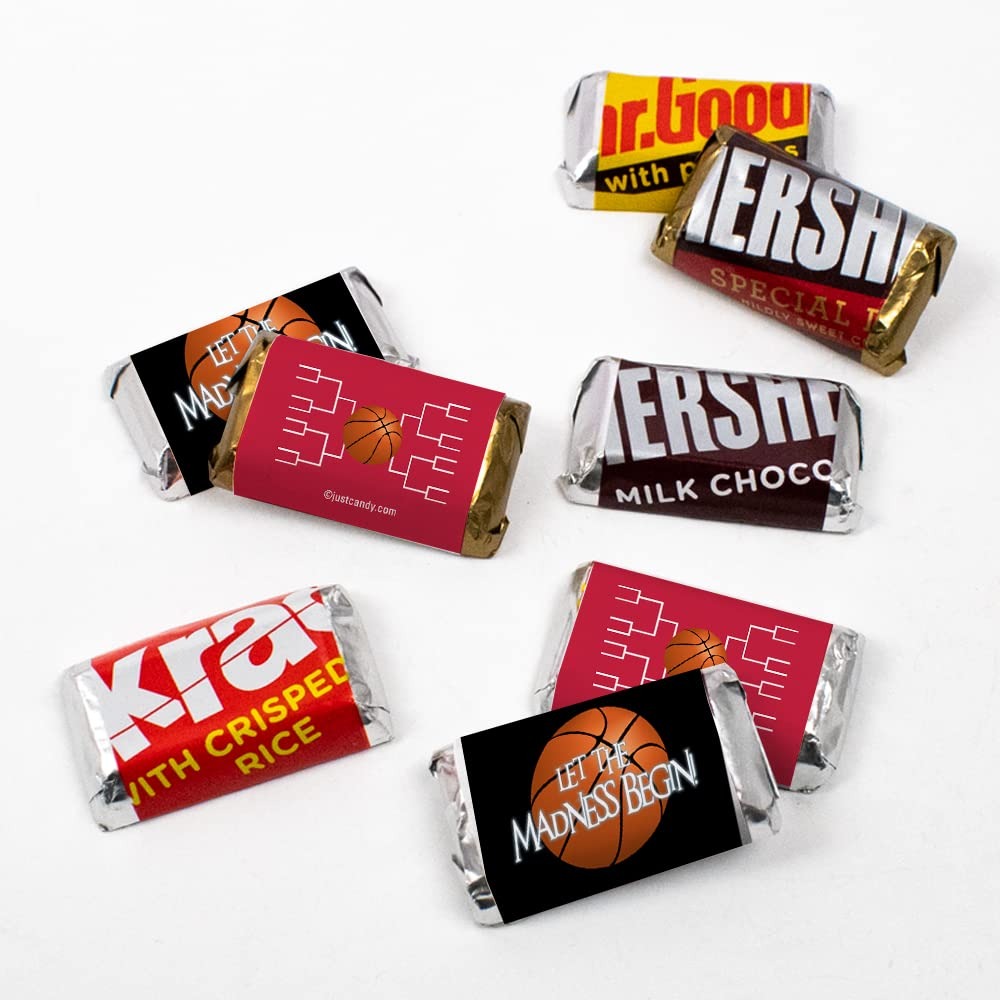
Item Name: 108ct Basketball Party Favors Chocolate Miniatures Let the Madness Begin (108 Count) - Red - Candy Included
Bullet Point 1: Includes Pre Assembled Candy In Custom Wrapper: Includes Approx. 54 Pieces Per Pound, Completely Assembled Mixed Assortment Chocolate Bars. Label Dimensions: 1 3/4" X 1" X 3/8". The Candy Wrapper Is Left On Inside Of The Sealed Foil Pack To Show Ingredients And Nutrition Facts.
Bullet Point 2: No Extra Work: Completely Assembled Wrapped Chocolate Bars. These Preassembled Candy Favors Are Ready To Party - No Peeling, Gluing Or Sticking Required. Wrappers Are Printed On High Quality Paper With Beautiful, Vibrant Colors.
Bullet Point 3: Ships In Cool Packaging: This Candy Item Is Heat Sensitive And Will Ship With Cool Pack Packaging As Needed
Bullet Point 4: Individually Wrapped: Chocolate Candies Are Individually Wrapped And Ready For Your Guests
Bullet Point 5: Party Guests Will Thank You: Add Your Personal Touch To Your Basketball Tournament Decorations With Wrapped Candies For Your Goodie Bags, Party Gifts Or Candy Buffet.
Product Description: It's March! Cheer on your favorite team in the big basketball tournament with custom Candy Favors by Just Candy. Select your team color and create goody bags, party favors or a candy buffet display at your home or office party.
Value: 1.0
Unit: Count

Price: 59.99